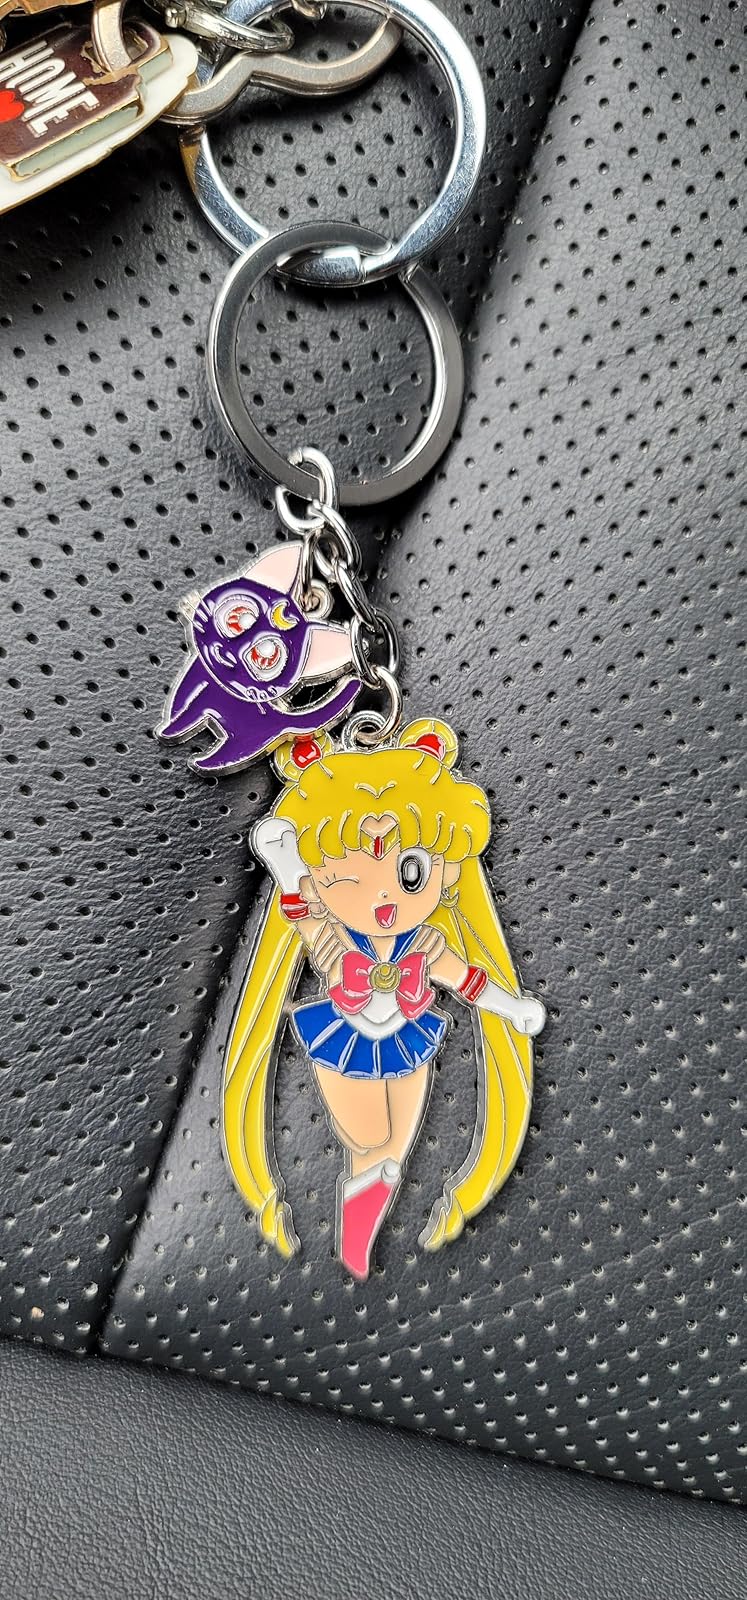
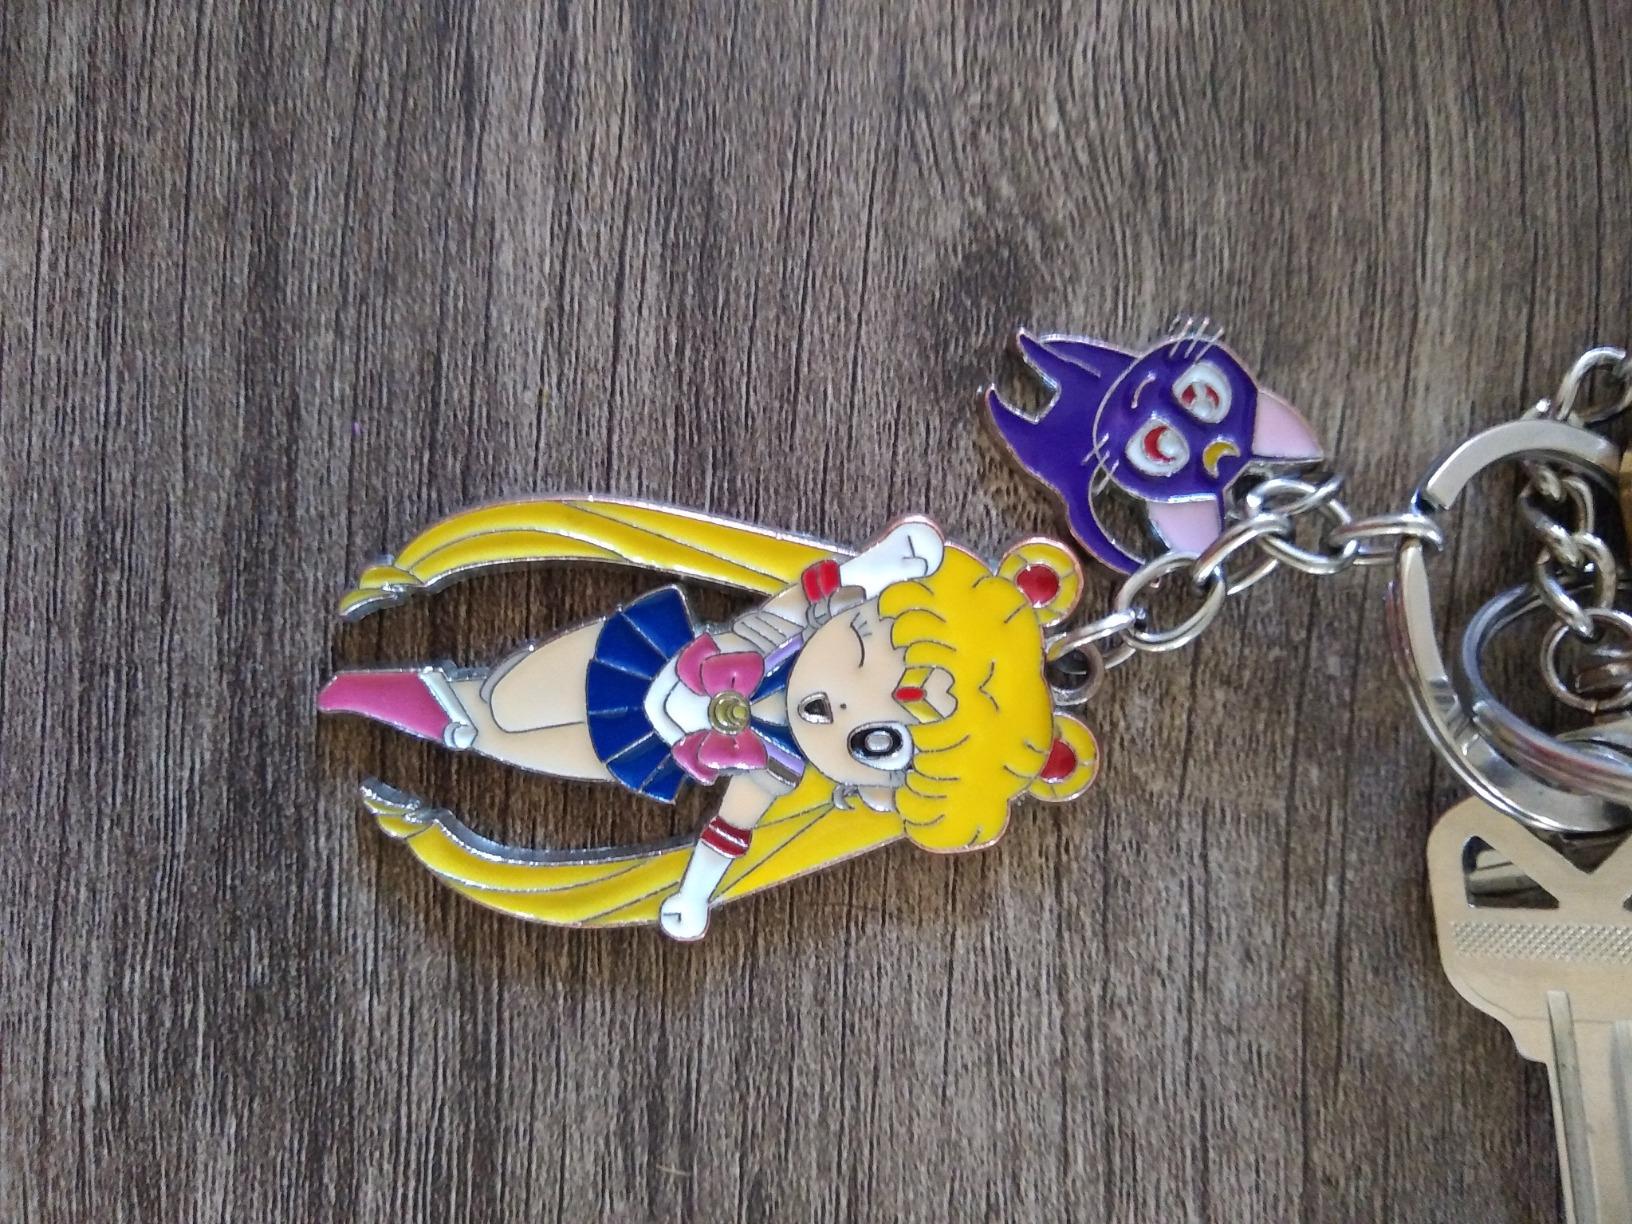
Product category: accessories_keychain
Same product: yes